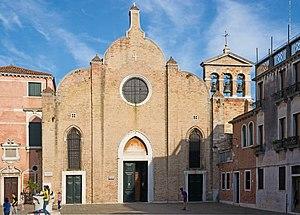
Antonio Lucio Vivaldi [anˈtɔːnjo ˈluːtʃo viˈvaldi], né le 4 mars 1678 à Venise et mort le 28 juillet 1741 à Vienne, est un violoniste et compositeur de musique classique italien. Il était également prêtre de l'Église catholique.
Cet article recense les églises de Venise, en Italie.
L'église San Giovanni in Bragora est une église catholique de Venise, en Italie.